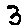
Label: 3